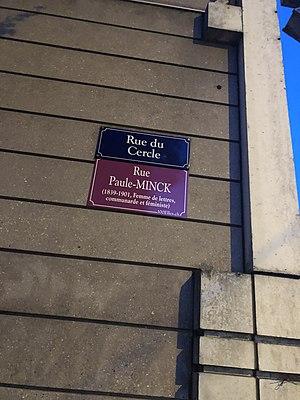
Renommage de rue Paule Minck à Fenève
Adèle Paulina Mekarska, dite Paule Minck, née le 9 novembre 1839 à Clermont-Ferrand et morte le 28 avril 1901 à Paris, est une femme de lettres, journaliste et oratrice socialiste, communarde et féministe.